Africa

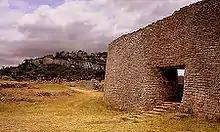
Ruins of Great Zimbabwe, which flourished in the eleventh to fifteenth centuries

Pre-colonial Africa possessed as many as 10,000 different states and polities. These included small family groups of hunter-gatherers such as the San people of southern Africa; larger, more structured groups such as the family clan groupings of the Bantu peoples of central, southern, and eastern Africa; heavily structured clan groups in the Horn of Africa; the large Sahelian kingdoms; and autonomous city-states and kingdoms, such as those of the Akan; Edo, Yoruba, and Igbo people in West Africa; and the Swahili coastal trading towns of Southeast Africa.